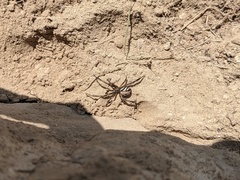
Species: Lactrodectus_hesperus